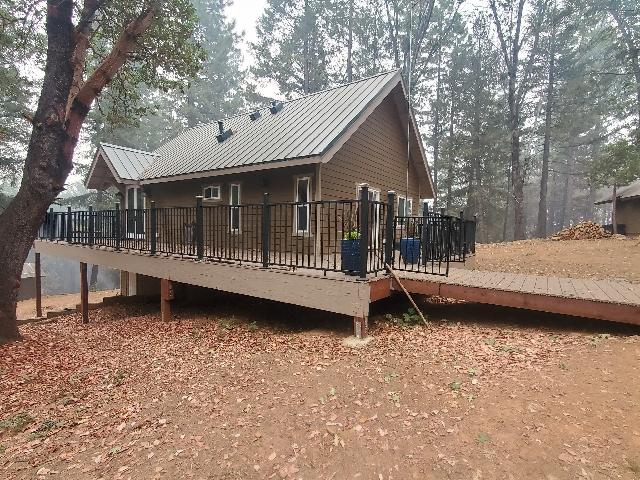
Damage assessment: no_damage